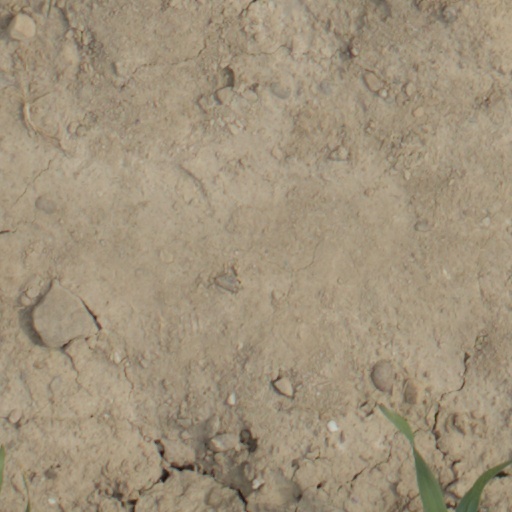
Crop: wheat